Enrico Casarosa

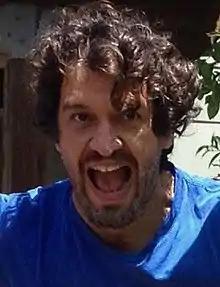
Casarosa in 2014

Enrico Casarosa (born 20 November 1971) is an Italian director, screenwriter and storyboard artist. Best known for his work at Pixar, he has directed the short film "La Luna" (2011) and the feature film "Luca" (2021), which both were nominated for Academy Awards.